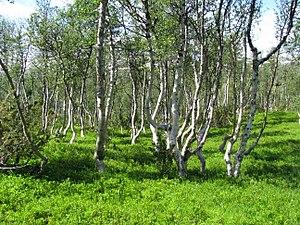
Les forêts de bouleaux et prairies d'altitude scandinaves forment une écorégion terrestre définie par le fonds mondial pour la nature. Elle fait partie du biome toundra dans l'écozone paléarctique. Elle occupe environ 243 200 km² intégralement dans les alpes scandinaves. Cette superficie est répartie entre la Norvège, la Suède et la Finlande. Elle est bordée par des écorégions de plus basses altitudes dont en particulier la Taïga scandinave et russe.